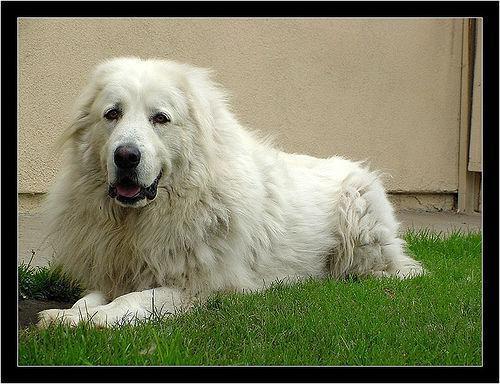
great pyrenees